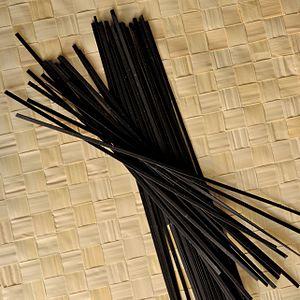
Linguine à l'encre de seiche.